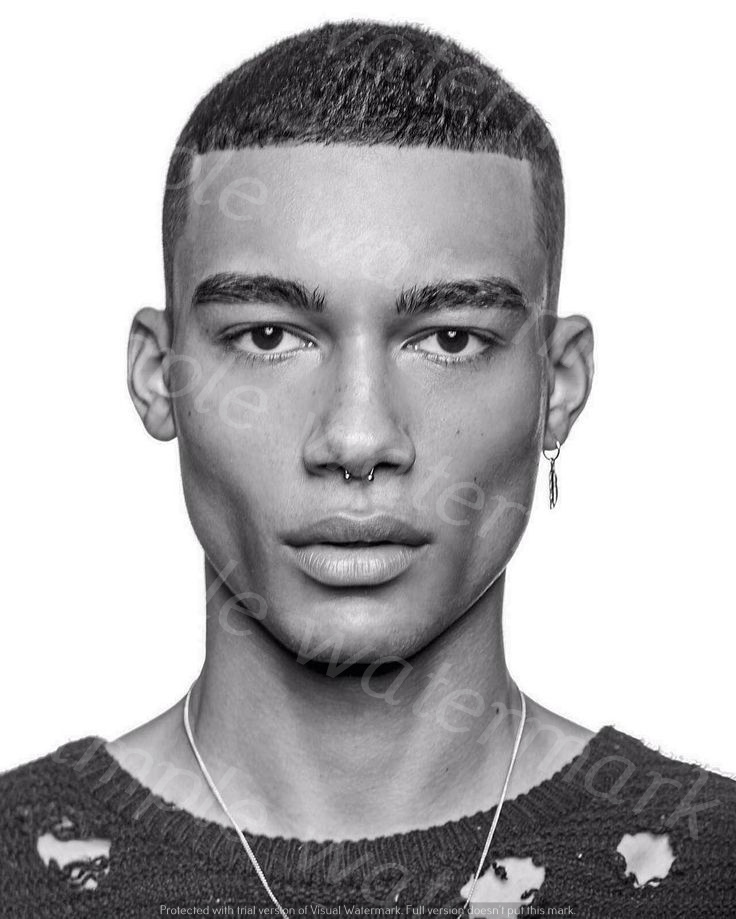
Label: Watermark